John T. Terry

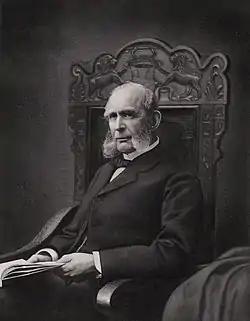
Terry, as found in the "Illustrated American biography; containing memoirs, and engravings and etchings of representative Americans. vol. 4", 1895

Terry was born on September 9, 1822, in Hartford, Connecticut. He was a son of Harriet ( Taylor) Terry (1794–1841) and Roderick Terry (1788–1849), a member of the City Council and Connecticut state legislature who was president of The Exchange Bank in Hartford. After his mother's death in 1841, his father married Lucy Coit ( Ripley) Birge, daughter of Dwight Ripley and widow of Backus W. Birge.